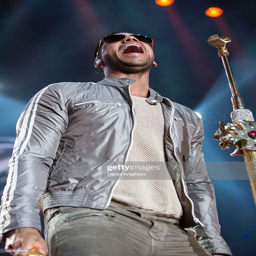
latin pop artist performs on stage during the opening night .